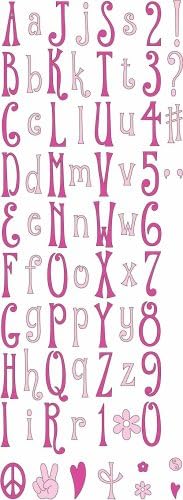
CUTTLEBUG Alphabet HIPPIE CHICK
Category: Amazon Home
These 2" x 6" alphabet dies contain complete alphabets, as well as complementary numbers and shapes. The thin design offers compact portability storage is no longer a problem! Sold in sets of 10 dies.The Cuttlebug dies come in a variety of sizes and styles, fulfilling your needs for papercrafting, school projects, and home decor. Designed by industry-leading artists, these dies offer crisp, precise cuts. Use the Cuttlebug dies in leading die cutting machines, especially the Cuttlebug Die Cutter and Embosser. The Cuttlebug embossing folders add new life to your papercrafting. With professional-quality embossing, you just can't resist the texture and dimension these folders provide. Discover all the enchanting designs!Cut a shape, emboss a shape, or cut then emboss shapes with the inspired designs available exclusively with Cuttlebug cutting and embossing dies. Expressing your creativity has never been easier!
Features: Cuttlebug accepts the dies you already own. | Cuttlebug loves the materials you love, freeing you to cut and emboss from a wide range of crafting! | Compact fold-n-store profile allows storage in less space than other leading machines. | With a built-in pop-up handle, Cuttlebug goes wherever you find inspiration.